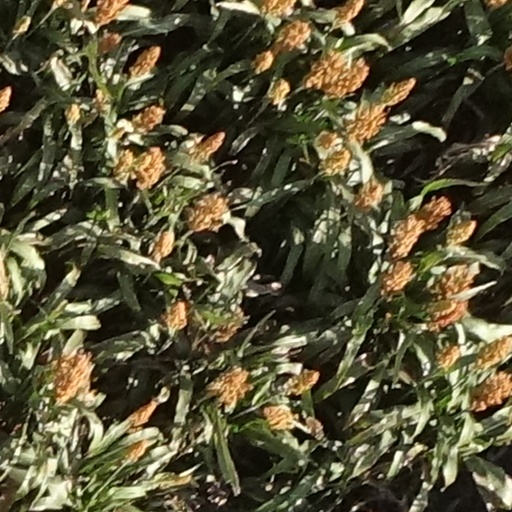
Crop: sorghum